Akram Nadwi

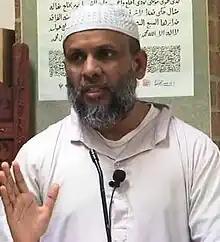

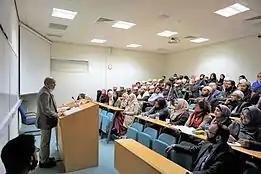
Shaykh Nadwi lecturing at the Markfield Institute

Mohammad Akram Nadwi (born ) is a British Islamic scholar and the Dean of Cambridge Islamic College, principal of Al-Salam Institute, and an Honorary Visiting Fellow at the Markfield Institute of Higher Education. He is the author of the 43 volume biographical dictionary called "Al-Wafa bi Asma al-Nisa" (Biographical Dictionary of Women Narrators of Hadith), which chronicles the lives of 10,000 female hadith scholars and narrators.